Catholic missions

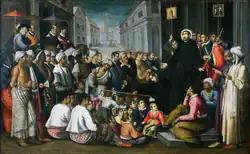
"Saint Francis Xavier preaching in Goa" (1610), by André Reinoso

The Diocese of Angamaly was transferred to Diocese of Craganore in 1605, and in 1606 a sixth suffragan see to Goa was established at San Thome, Mylapore, near the modern Madras. The suffragan sees added later to Goa were the prelacy of Mozambique in 1612 and Peking and Nanking in China in 1690.